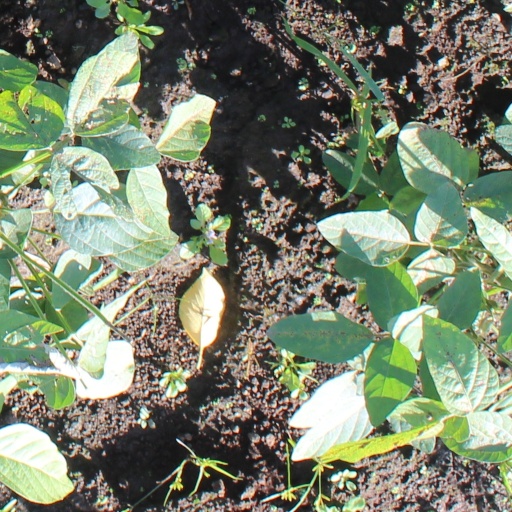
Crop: soybean